San Francisco Seals (PCL)

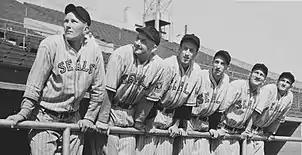
1940 San Francisco Seals pitchers

There were three breweries on the adjoining northwest corners of Seals Stadium, which included Hamm's, Budweiser and Lucky Lager.